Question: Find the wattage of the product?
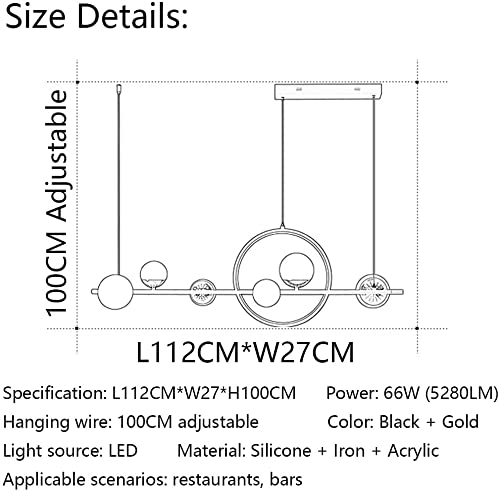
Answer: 66.0 watt